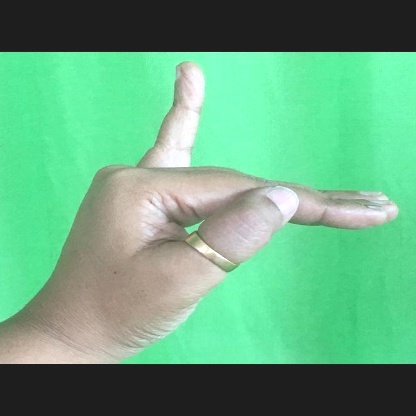
Mudra: Hamsapaksha